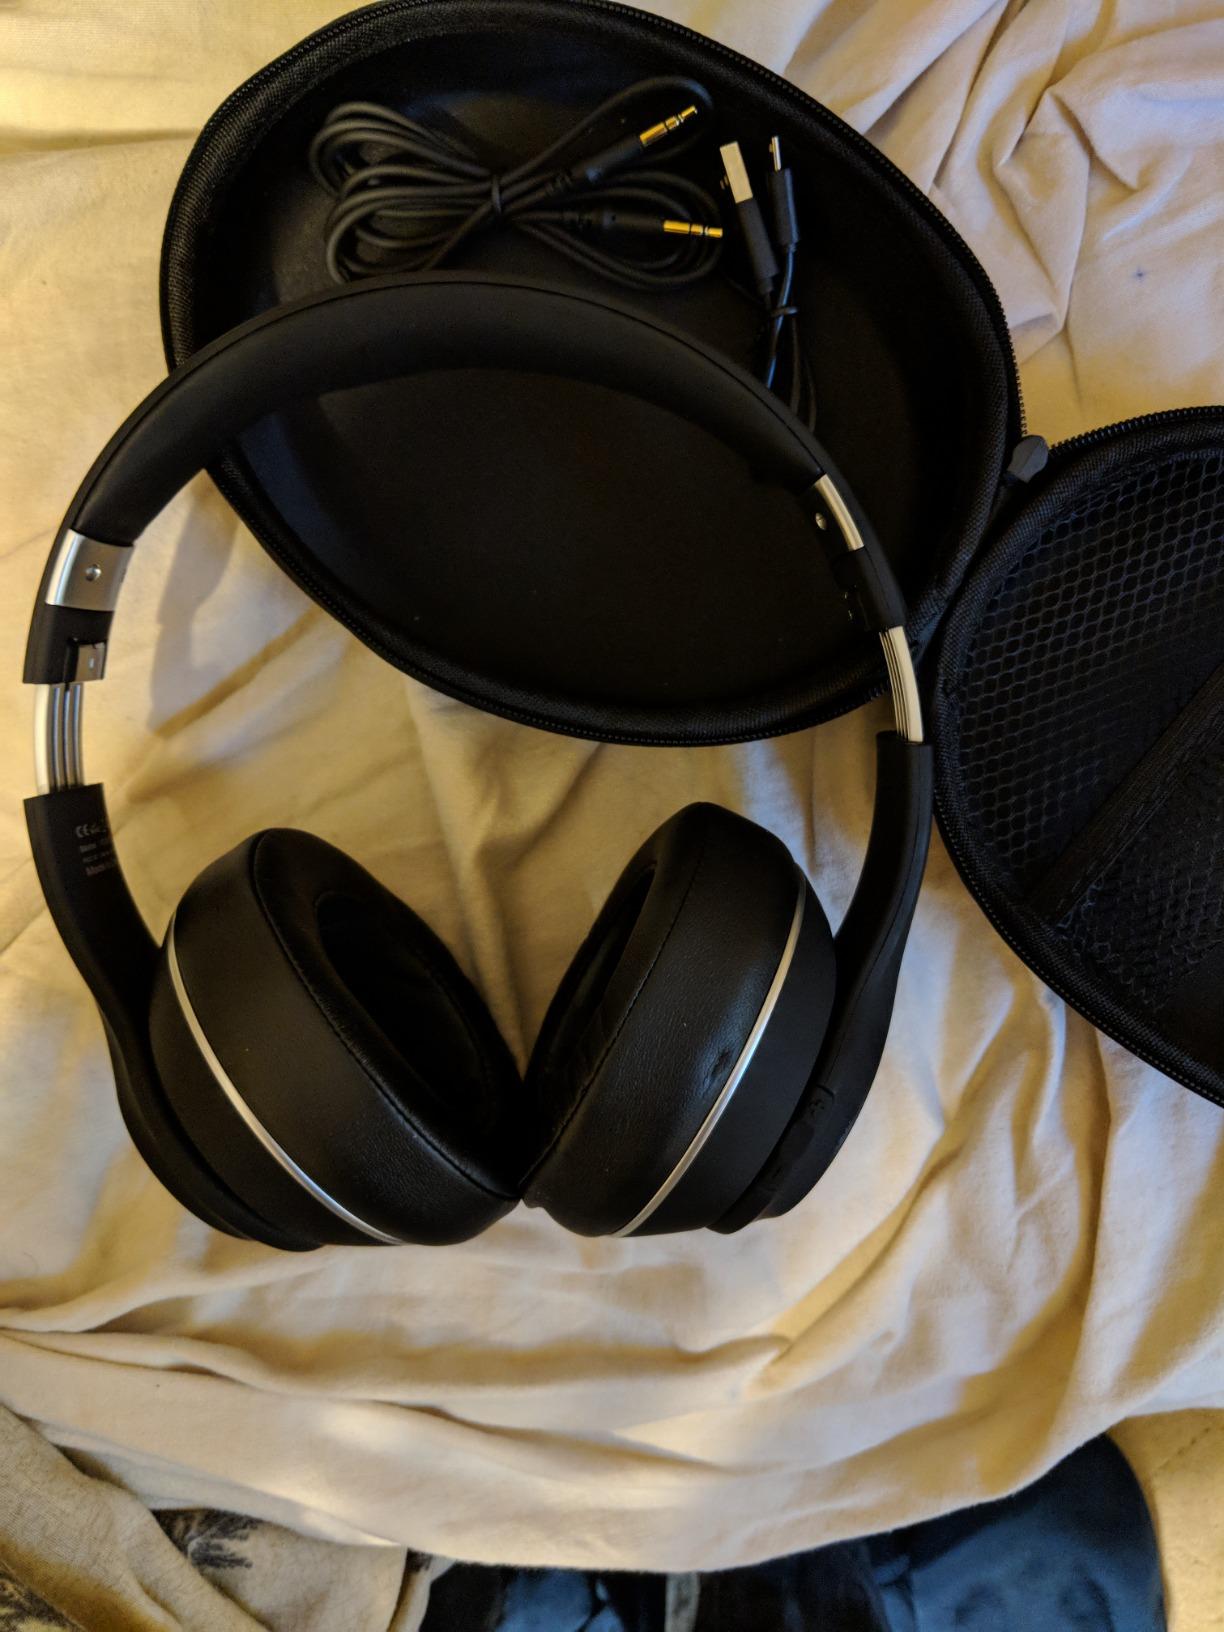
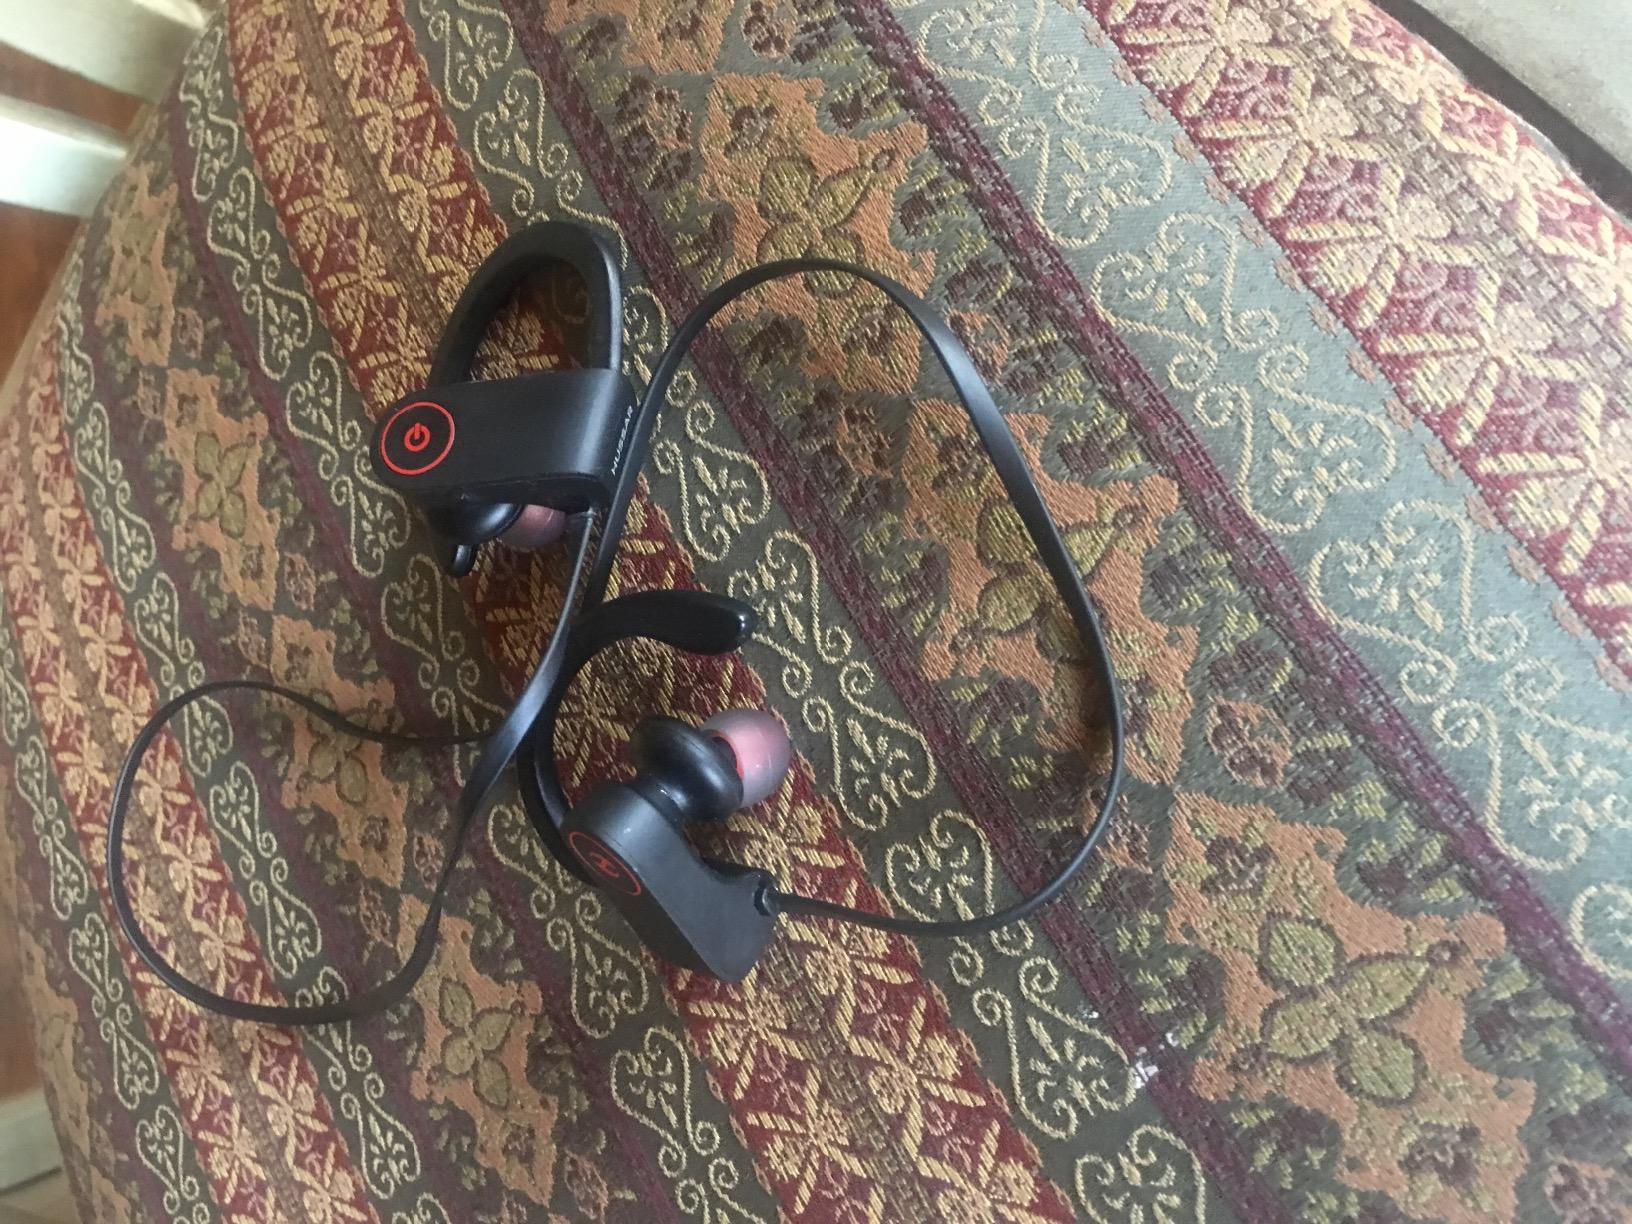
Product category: headphones
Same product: no